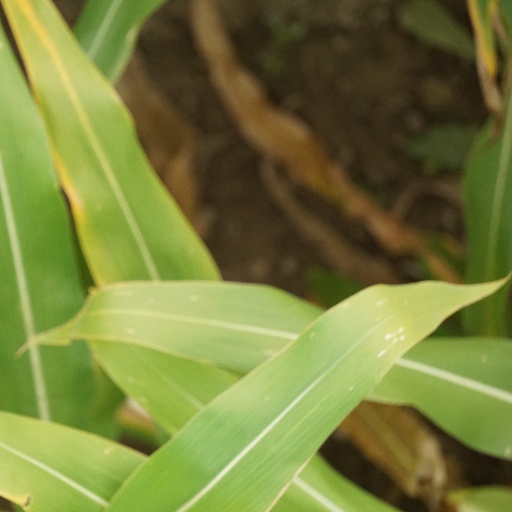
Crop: maize; corn